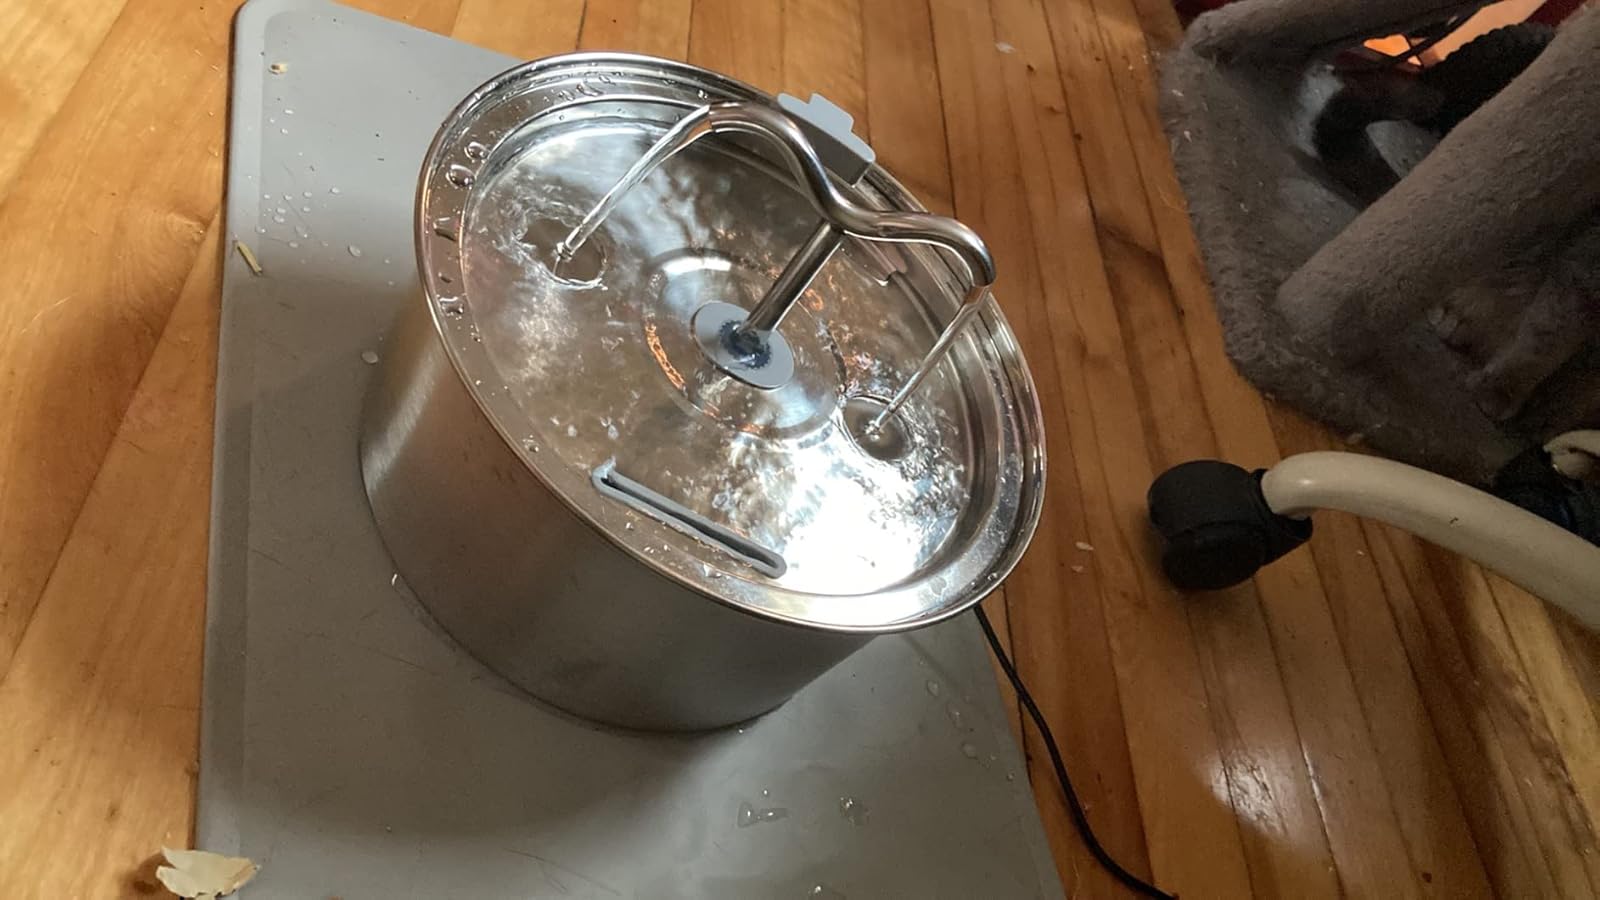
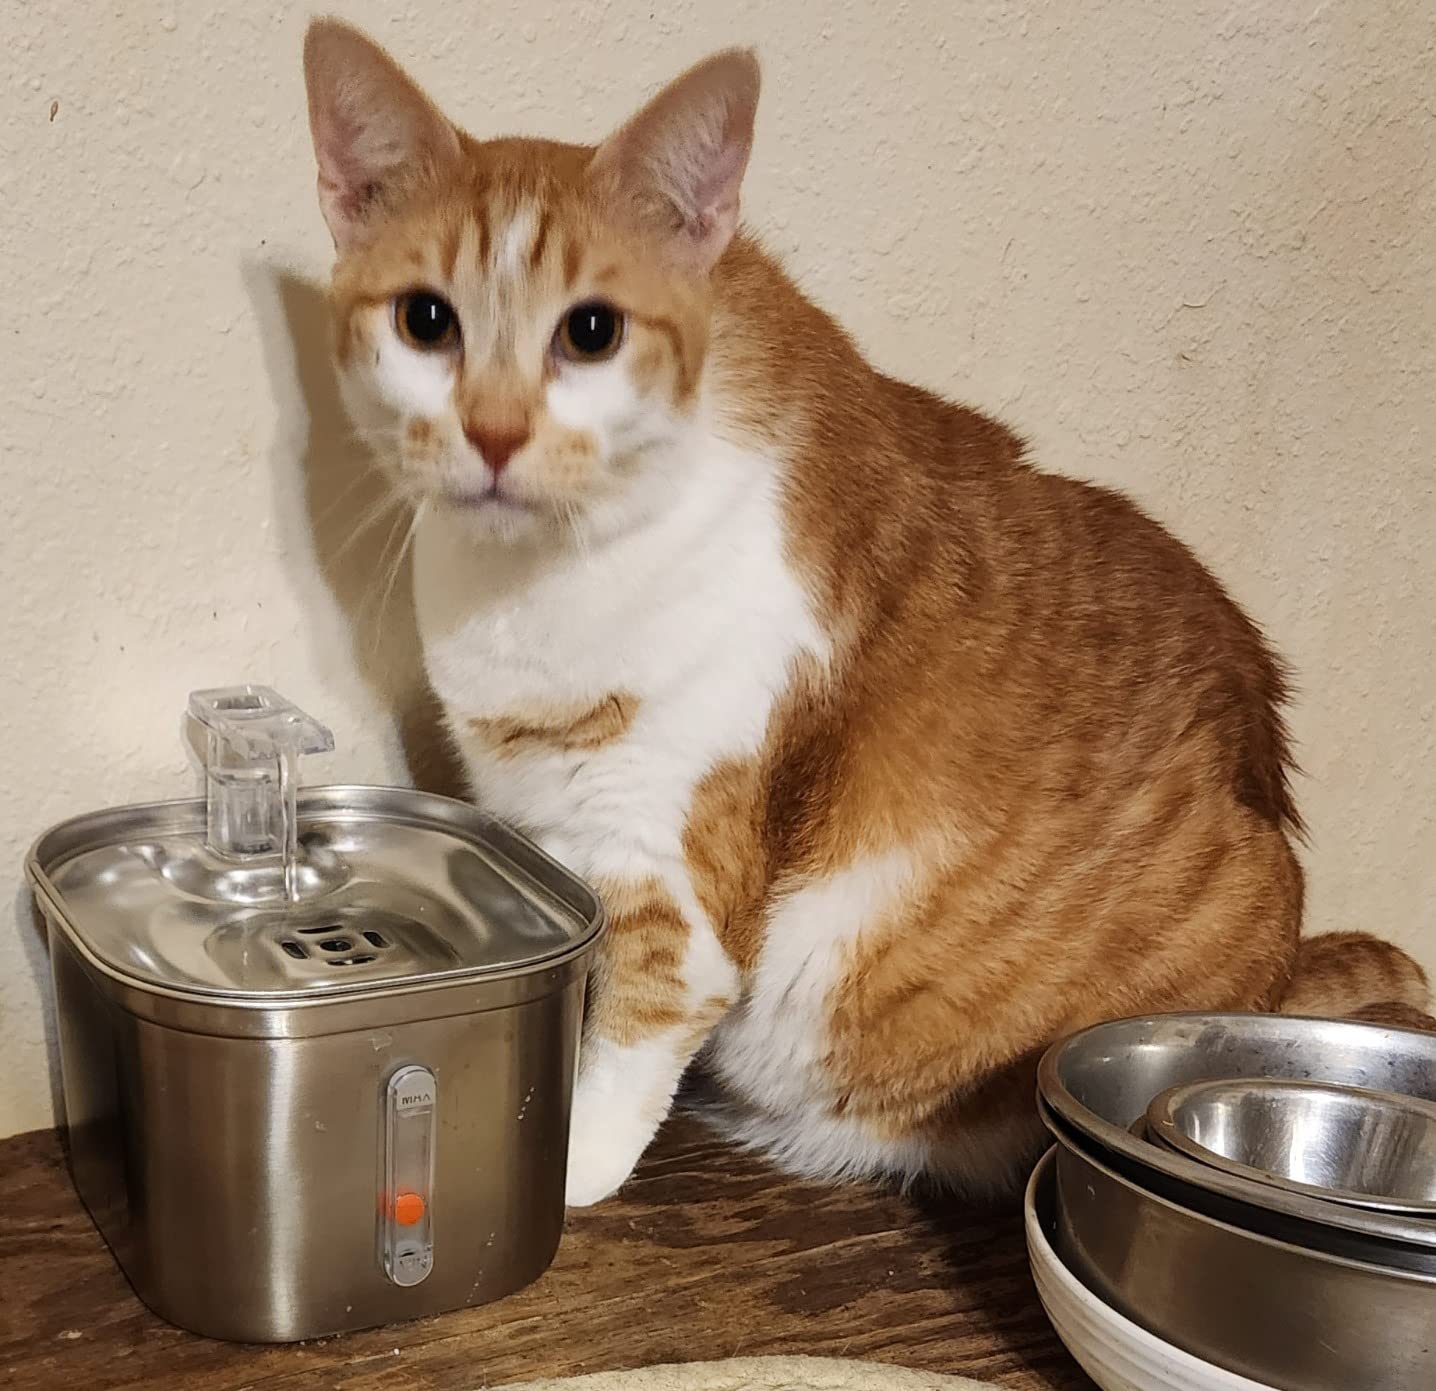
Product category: items_bowl
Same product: no